2019–20 Lehigh Valley Phantoms season

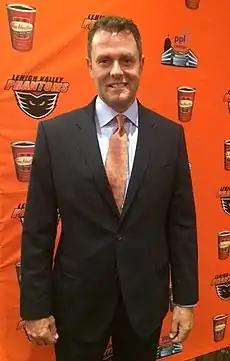
Scott Gordon returned for his fifth season as Lehigh Valley Phantoms head coach for the 2019–20 season.

Scott Gordon returned for his fifth season as head coach of the Lehigh Valley Phantoms, after having spent part of the previous season as interim head coach of the Philadelphia Flyers. The Phantoms made several new additions during the off-season, including forwards Andy Andreoff and Cal O'Reilly, and defenseman Nate Prosser. Andreoff played the previous season for the Syracuse Crunch, while O'Reilly and Prosser played for the Minnesota Wild organization. At 33, Prosser was the oldest player on the Phantoms at the start of the season, and the most experienced at the National Hockey League level, having played 354 games there. Just before the season began, Andreoff, O'Reilly, and Prosser were named team co-captains for the Phantoms. This marked the fourth team O'Reilly has served as a captain, along with the Utica Comets, Rochester Americans, and Iowa Wild.